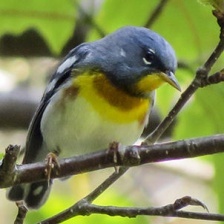
Species: NORTHERN PARULA
Scientific name: SETOPHAGA AMERICANA